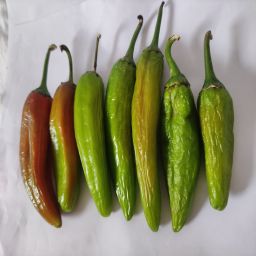
Crop: New Mexico Green Chile
Quality: Ripe